Naba Raj Lamsal

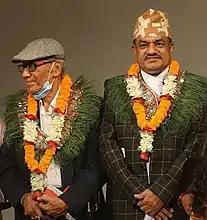
Naba Raj Lamsal at Madan Puraskar award ceremony, alongside Jagadamba Shree Puraskar winner Durga Prasad Shrestha, on his right (2022)

In 2022, he won the Madan Puraskar, Nepal's highest literary honor, for his epic "Agni". The book was selected out of 299 submission.Throughout his career, he garnered several accolades, showcasing his exceptional talents. Notably, he received the prestigious Madan Puraskar in 2078 B.S. for his epic "AGNI", a testament to his literary prowess. His accomplishments also included securing first place in various national competitions such as the National Poem competition by Nepal Academy in 2059 B.S., the National Lyrical Music competition by Radio Nepal in 2058 B.S., the National Speech competition by The Reaukai Nepal in 2048 B.S., and the Dhading Literary competition held by Janata Pustakalaya, Dhading in 2049 B.S.